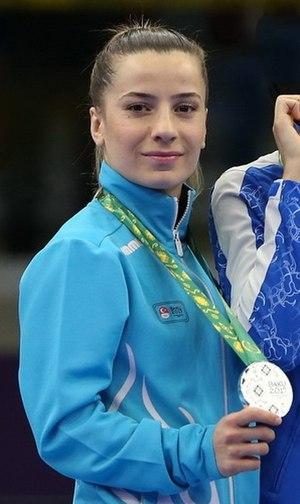
Serap Özçelik Arapoğlu est une karatéka turque née le 18 février 1988 à Istanbul.